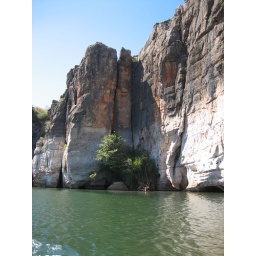
tree in fitzroy river